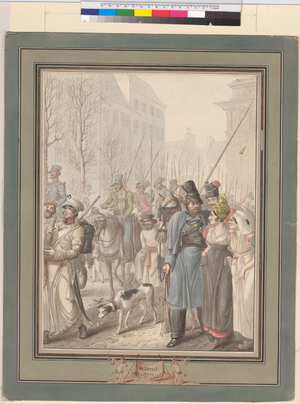
Voici la première d'une paire d'aquarelles non signées de l'artiste allemand Georg Emanuel Opitz (1775-1841). Elle dépeint un défilé de soldats cosaques marchant à travers Paris durant l'occupation de la ville en 1814. Opitz, qui se consacrait au portrait et à la caricature, se rendit à Paris en 1813 et fut témoin de l'arrivée des forces russes et prussiennes dans la ville à la suite de la Bataille de Paris. Jusqu'à cette bataille, aucune armée étrangère n'était entrée dans Paris depuis 400 ans. La défaite française conduisit à l'abdication de l'Empereur Napoléon. L'aquarelle provient de la collection militaire Anne S.K. Brown à la Bibliothèque de l'Université Brown, la plus importante collection américaine consacrée à l'histoire et à l'iconographie des soldats et à la vie militaire, et l'une des plus vastes collections au monde dédiée à l'étude des uniformes militaires et marins. Armées
La première abdication de Napoléon Iᵉʳ est un moment de l'Histoire de France qui voit l'Empereur des Français contraint, en avril 1814, de quitter le pouvoir à la suite de sa défaite militaire après la campagne de France et l'invasion alliée.